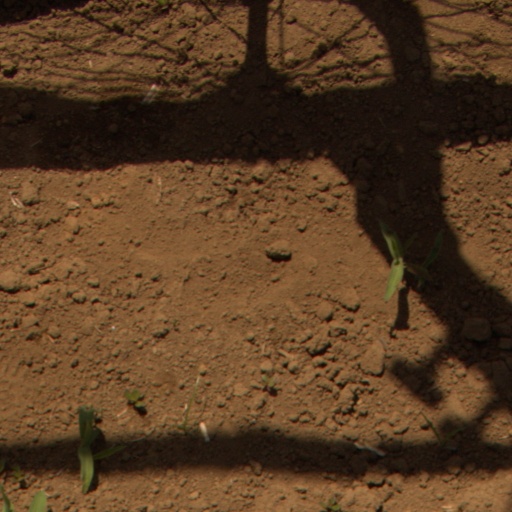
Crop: Jerusalem artichoke